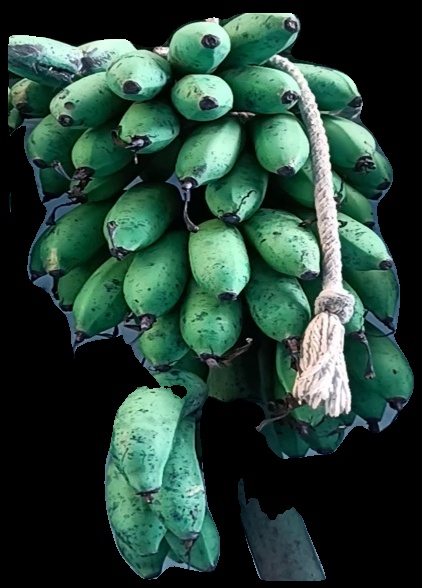
Variety: rasbale
Grade: grade2